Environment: real
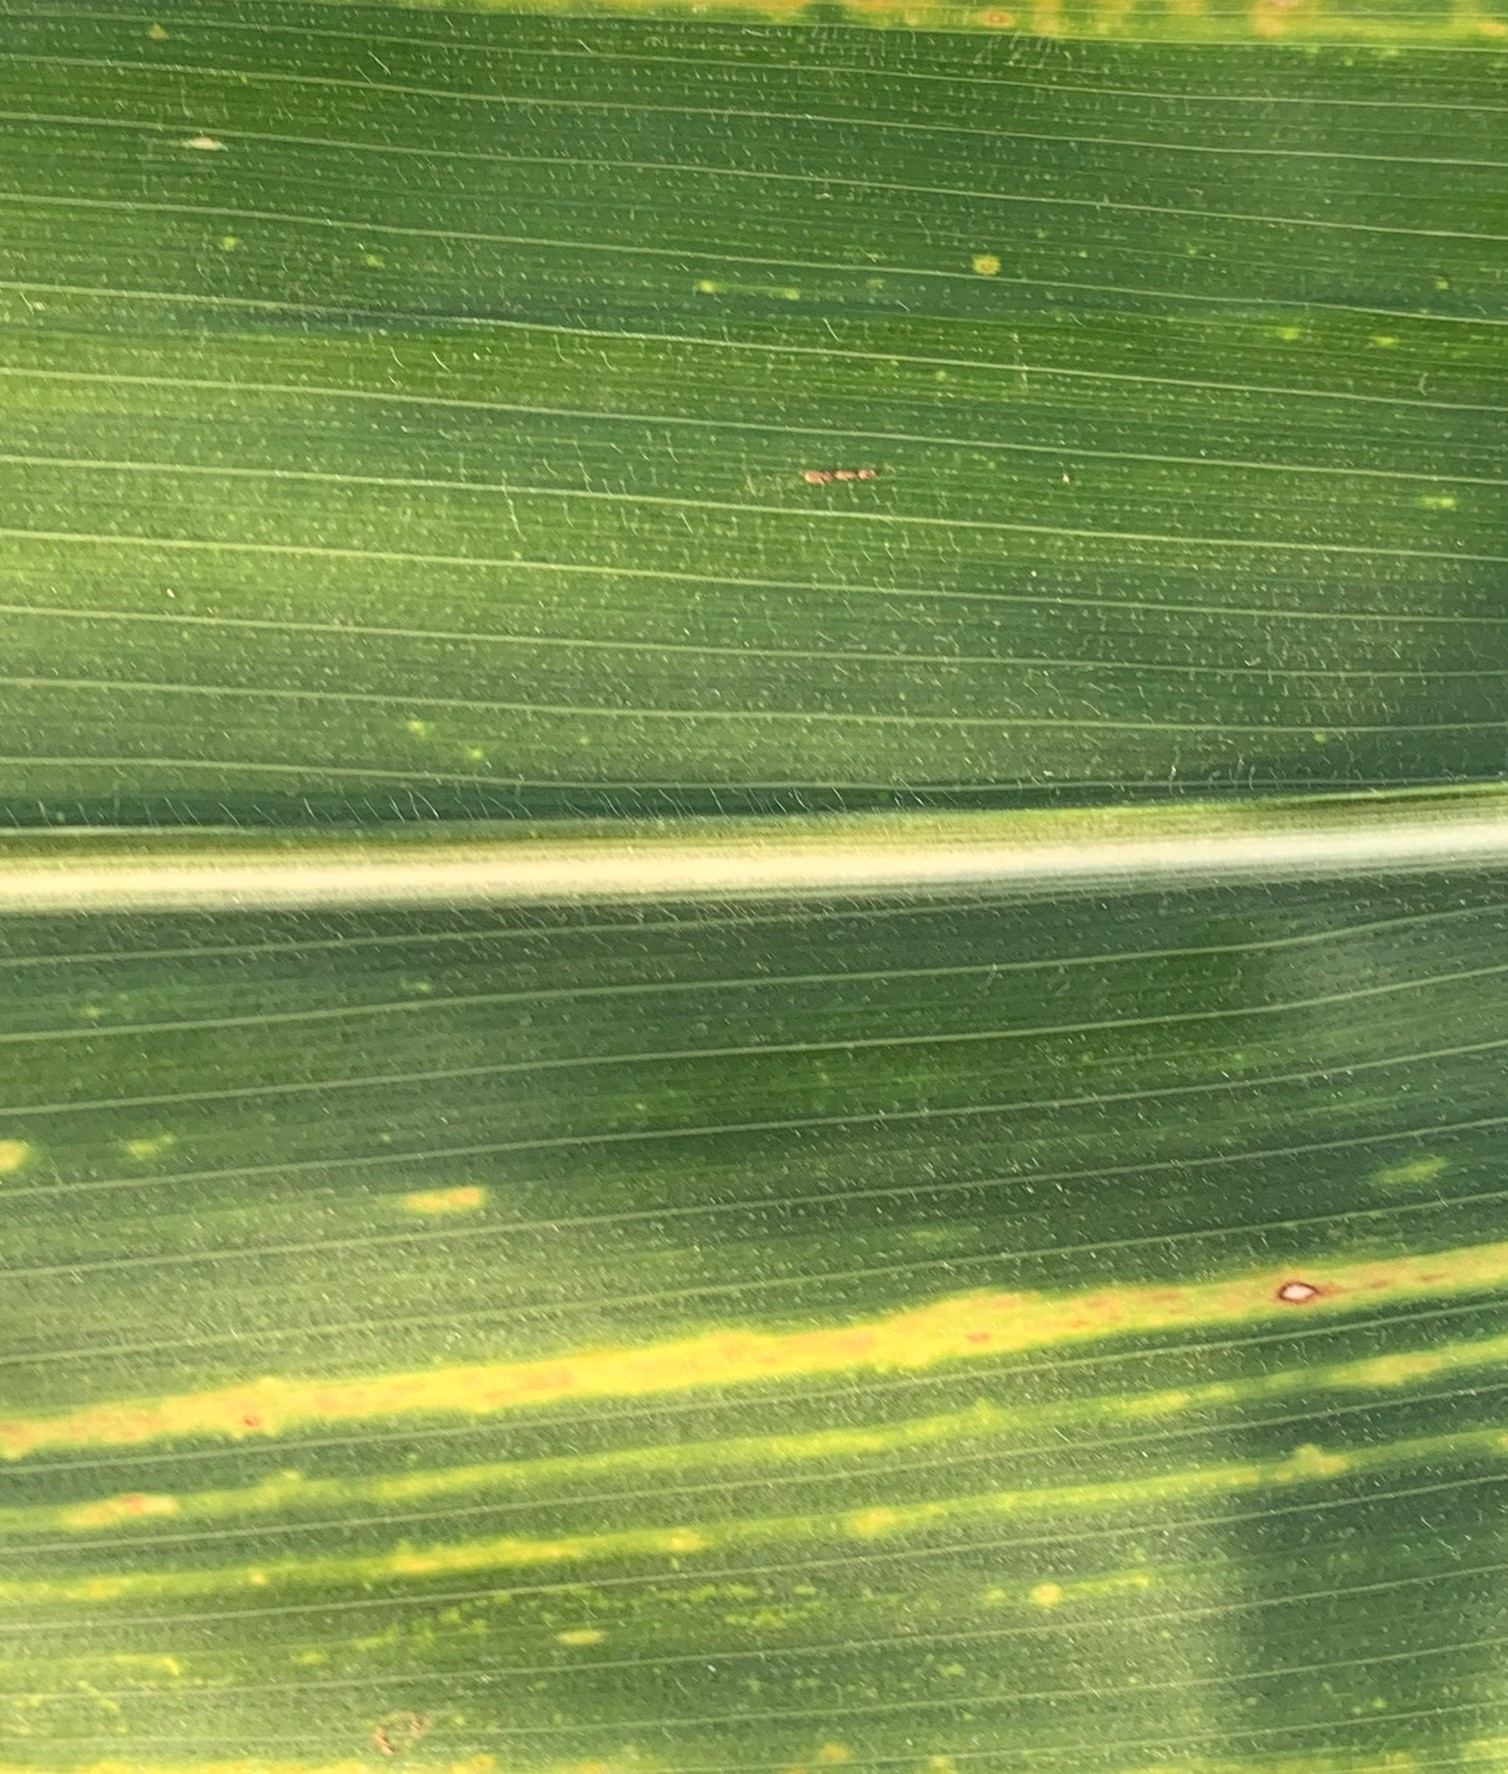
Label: lethal_necrosis